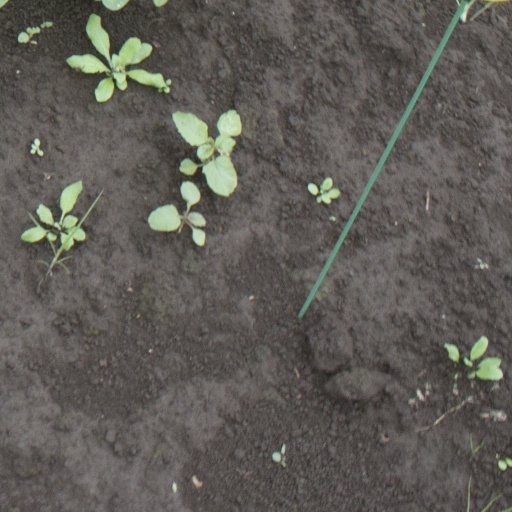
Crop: soybean